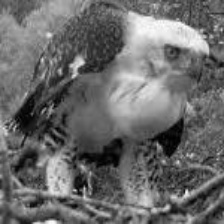
Species: ORNATE HAWK EAGLE
Scientific name: SPIZAETUS ORNATUS